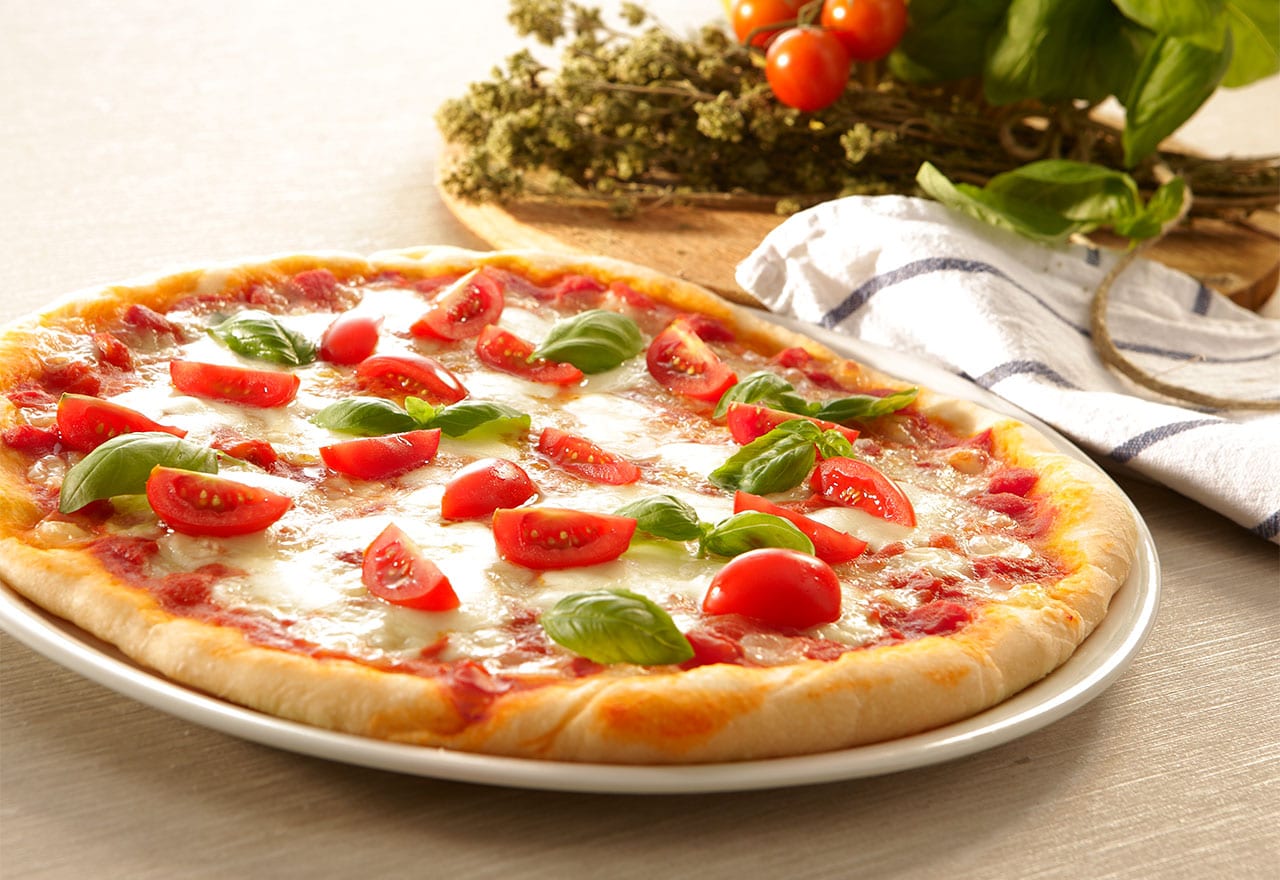
Dish: pizza